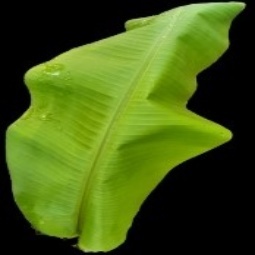
Label: Calcium